Teotihuacán Municipality

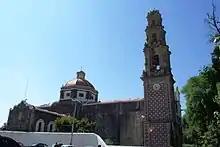
Church and former monastery of San Juan Evangelista

The town has been named a Pueblo con Encanto (Town with Charm) by the government of the State of Mexico, as well as a Pueblo con Encanto del Bicentenario (of the Bicentennial). It was chosen as representative of the history of the State of Mexico due to the archeological site and the historic buildings that are in the town proper.